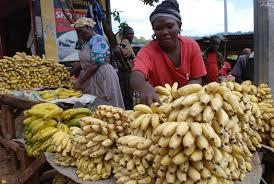
Ndizi zimepangwakwa soko ili ziweze kuuzwa. Ndizi hizi ni mingi. Ni ya aina mbili. Mwanamke mmoja mwenye amevalia shati ya rangi ya nyekundu anaendelea kuzipanga vizuri ili aweze kuziuza.